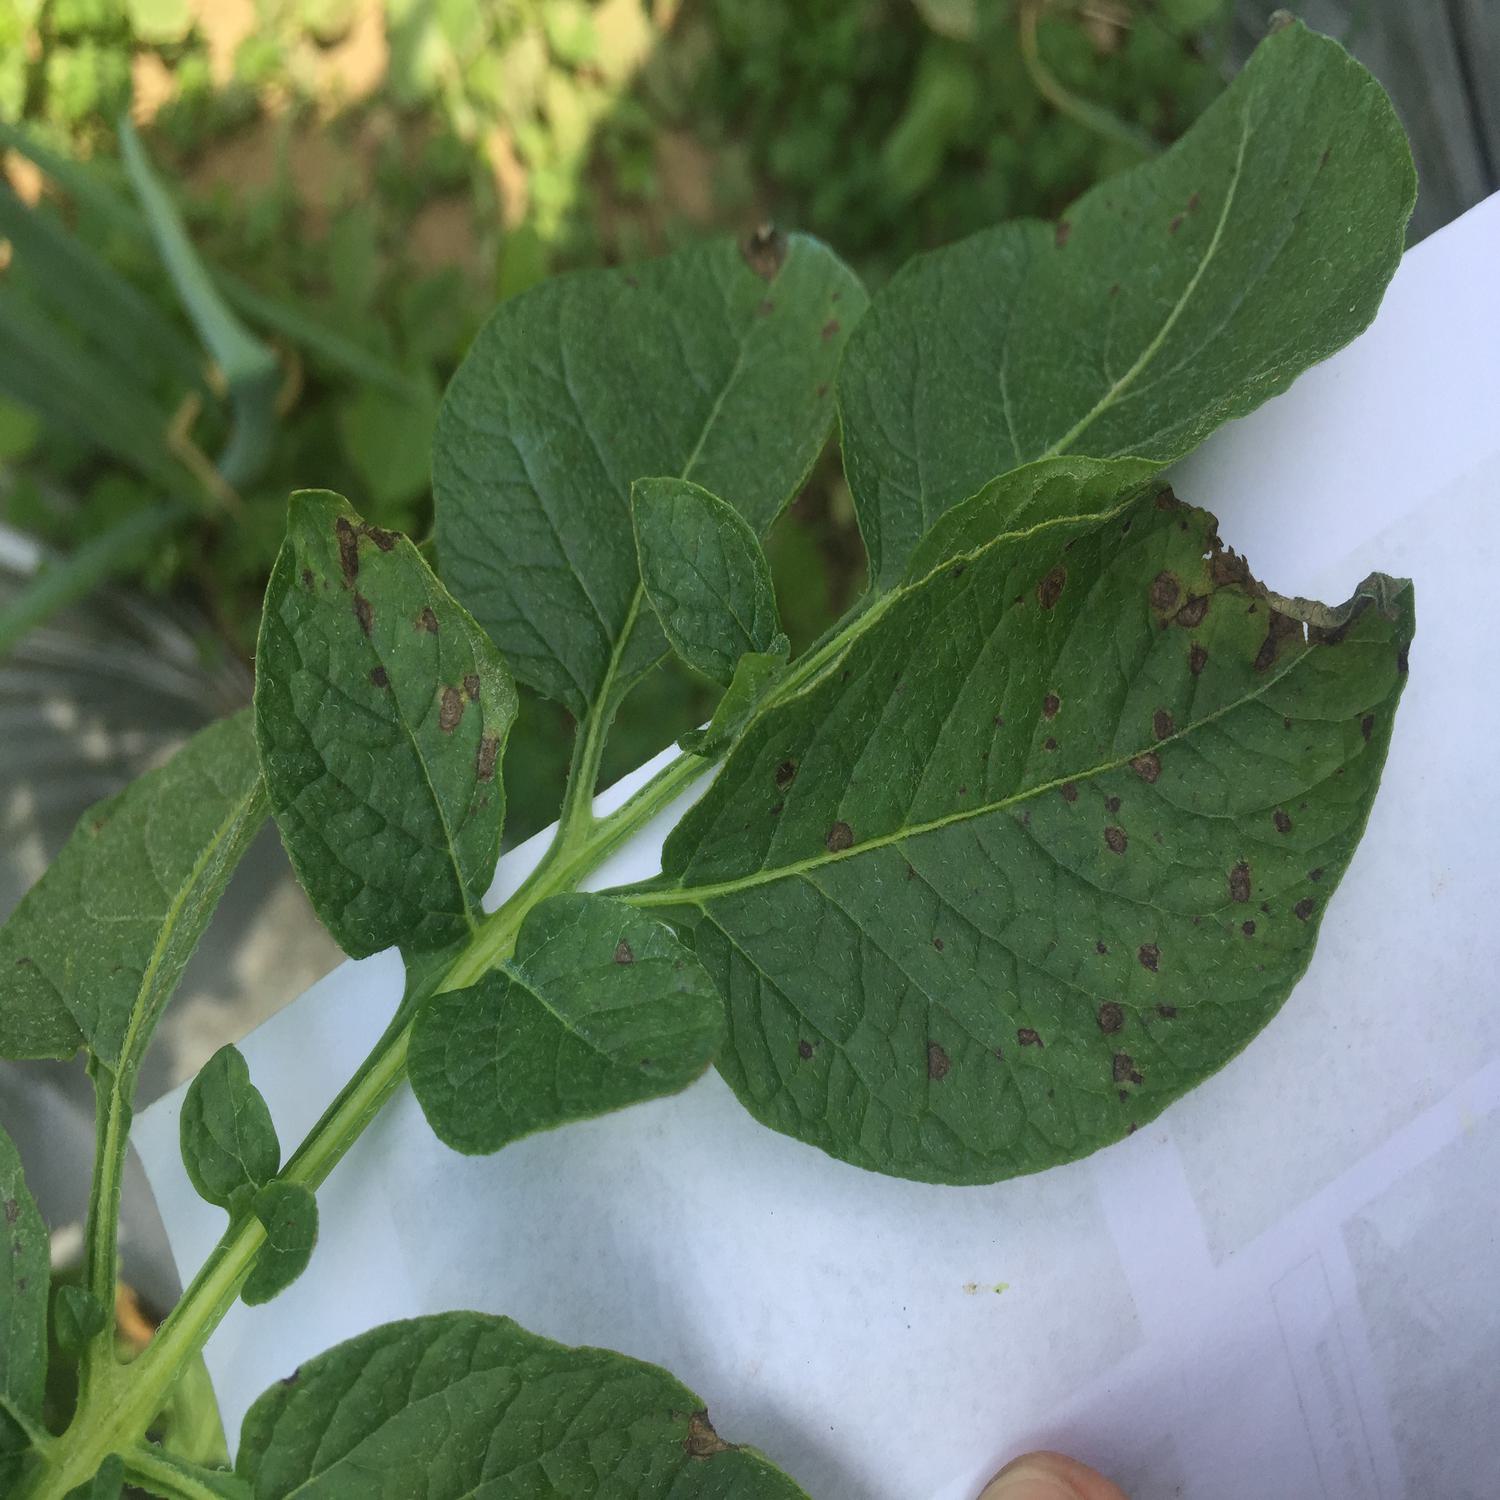
Label: Fungi